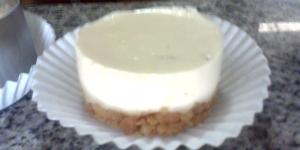
pie de limon